Khaki University

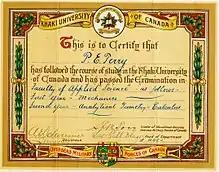
A Khaki University certificate

In 1917, 19 education centres were organized in the camps and hospitals in England and in France. About 50 000 soldiers taking courses part-time in agriculture, business education, mechanics, teacher training, legal studies and medical instruction. Designed to be inclusive, courses spanned commercial subjects; practical science; agriculture; literacy, languages; matriculation work, undergraduate university courses; and subjects like singing, elocution and cooking. In addition, practical trades like carpentry were offered. Khaki university taught illiterate men to read and write all the way to the instruction of 1,000 Canadian soldiers enrolled in university-level students. The training was delivered via lectures, small study and reading groups, classes and directed readings and practical hands-on training. Libraries were established and textbooks were approved by all Canadian provinces. In England, there were 11 Khaki Colleges by May 1918, with 400 Canadians taking courses at London University. In some cases, noted scholars and public figures such as Bernard Shaw lectured at the camp educational classes. During this period, one of the commanding officers was Canadian historian W. Stewart Wallace.